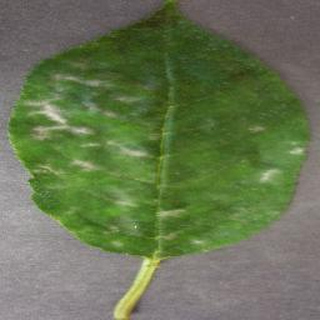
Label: cherry_powdery_mildew